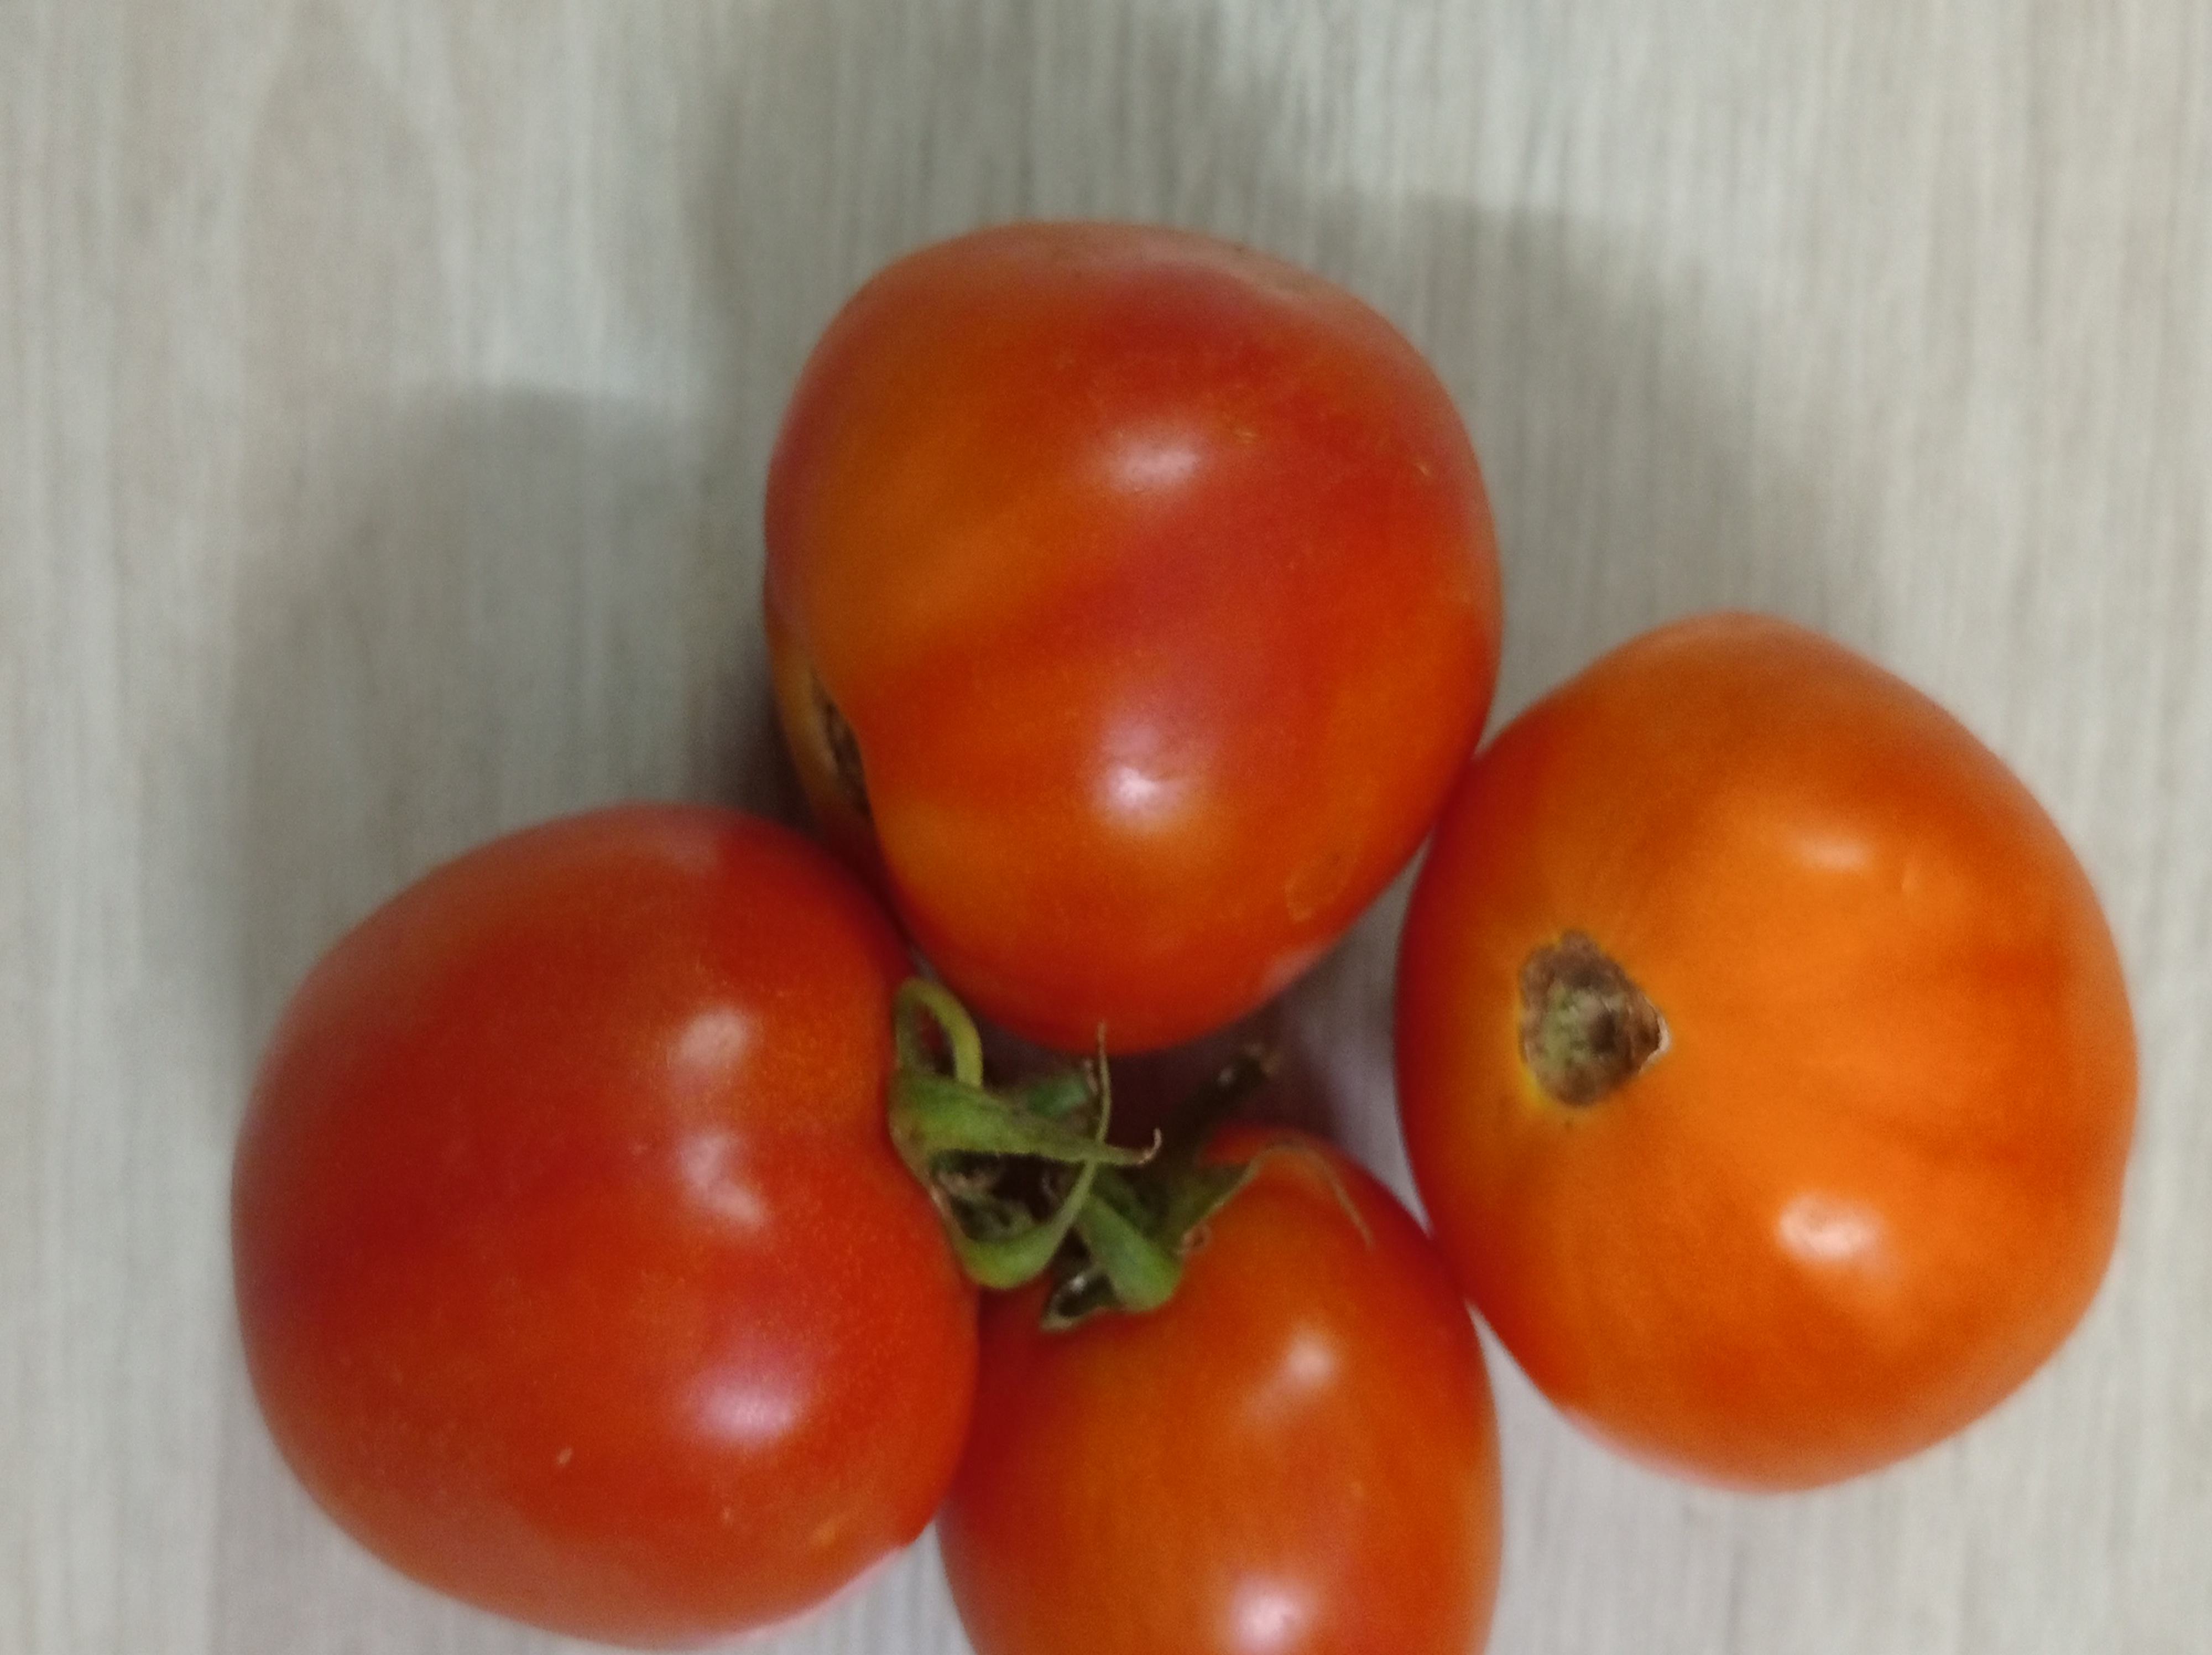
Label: Fresh